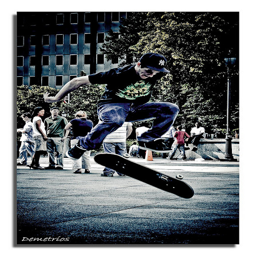
A man flying through the air while riding a skateboard.
a boy is doing a trick on a skateboard
a man doing a trick on a skateboard in a park
A guy on a skate board up in the air.
a skateboard falling away from a man in the air